Enitsa Peak

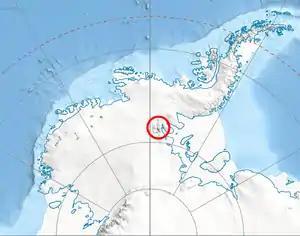
Location of Sentinel Range in Western Antarctica.

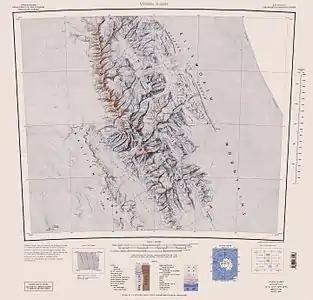
Map of Sentinel Range.

Enitsa Peak is the sharp rocky peak rising to 2816 m on the side ridge that trends 9.15 km northeastwards from Mount Giovinetto on the main crest of north-central Sentinel Range in Ellsworth Mountains, Antarctica. It surmounts Rumyana Glacier to the southeast and Delyo Glacier to the northwest.